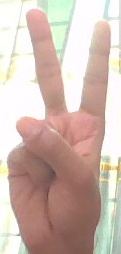
ASL sign: 2